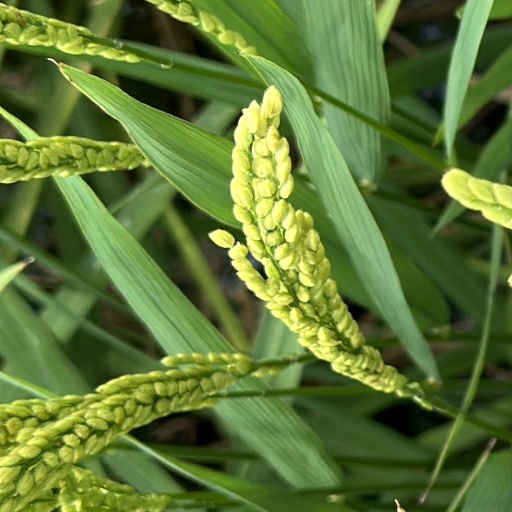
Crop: rice